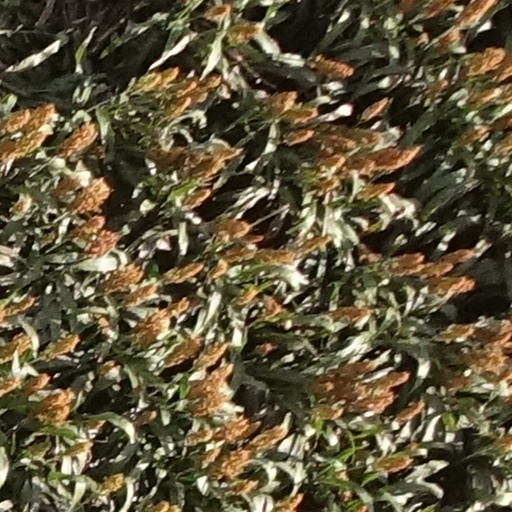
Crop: sorghum